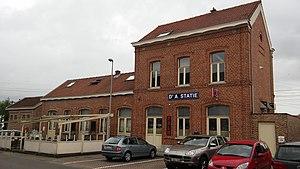
Les gares de plan type 1881 sont un type de gare de petite ou moyenne importance, construit sur tout le territoire de Belgique entre 1881 et la fin des années 1890. L’objectif de ce plan rationnel était de disposer, à moindre frais, de bâtiments de gares d’aspect et de disposition homogènes, simples à construire et adaptables aux besoins de la localité qu’ils desservaient. 84 de ces gares ont été construites et beaucoup d’entre-elles furent édifiées en remplacement de gares plus anciennes, souvent héritées des compagnies privées reprises par l’État.